Sudanese Greeks

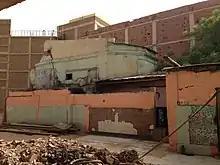
The ruins of the formerly Greek-owned St. James Music Hall in Jamhuriya Street (2018)

Immediately after Independence, the Sudanese government commissioned the Greek architect and town planner Constantinos Apostolou Doxiadis, who also designed Islamabad, to set up the 1958 master plan for developing urban Khartoum. It espoused the concept of the Dyna-metropolis according to Doxiadis' philosophy of Ekistics and advocated unidirectional growth southwards. While the plan was never systematically implemented, Doxiades has been credited as the father of the new extension of Amarat.